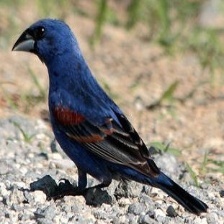
Species: BLUE GROSBEAK
Scientific name: PASSERINA CAERULEA